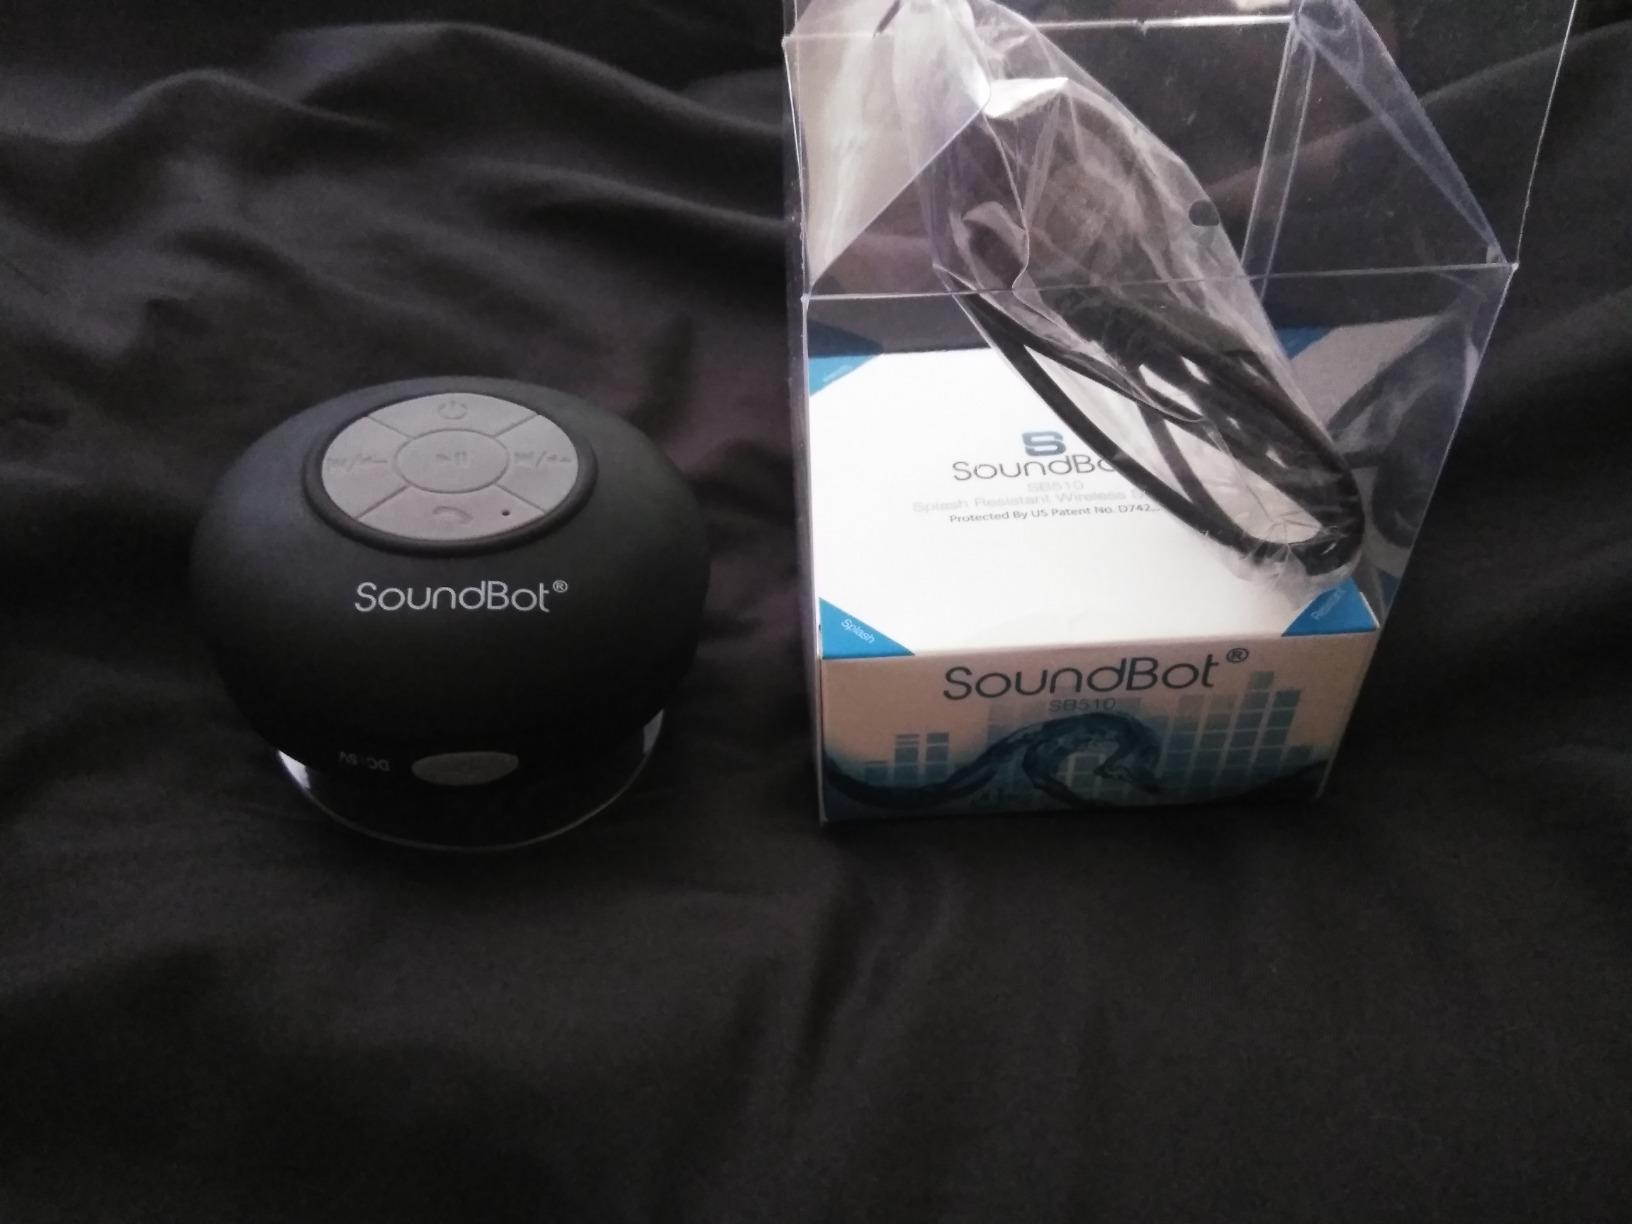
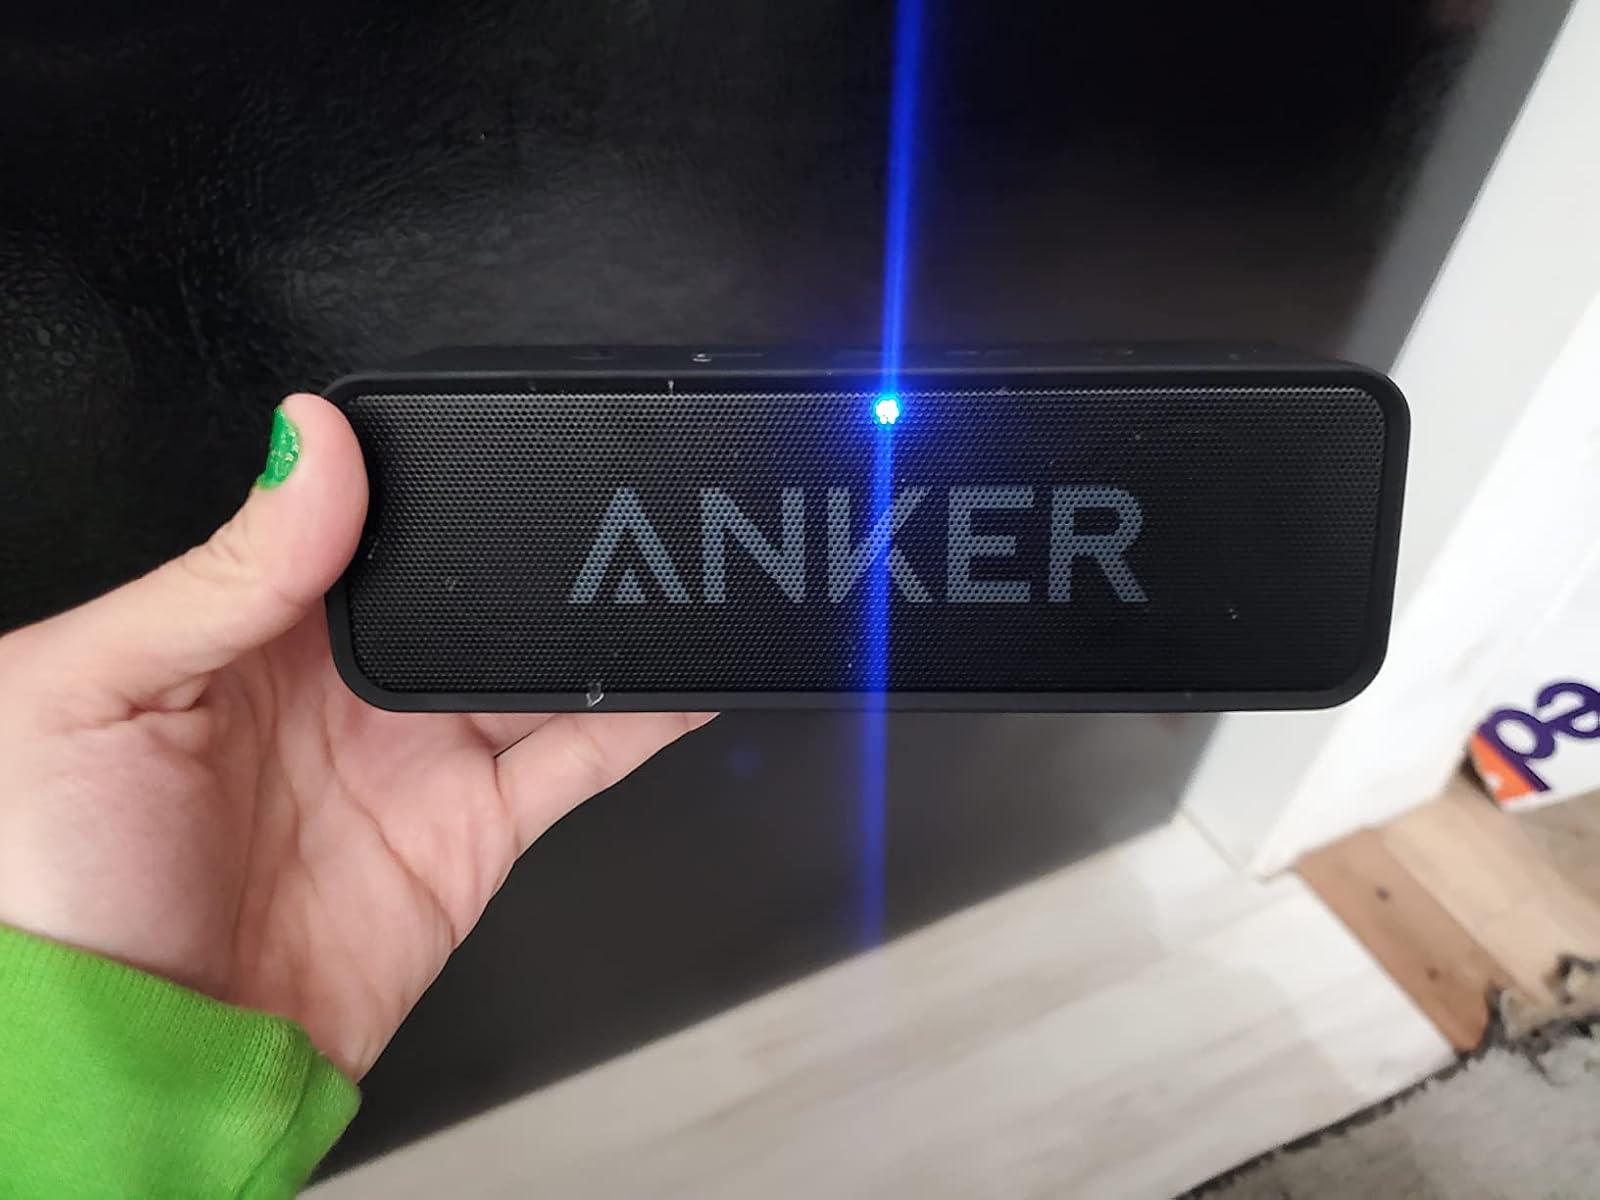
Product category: speaker
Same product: no